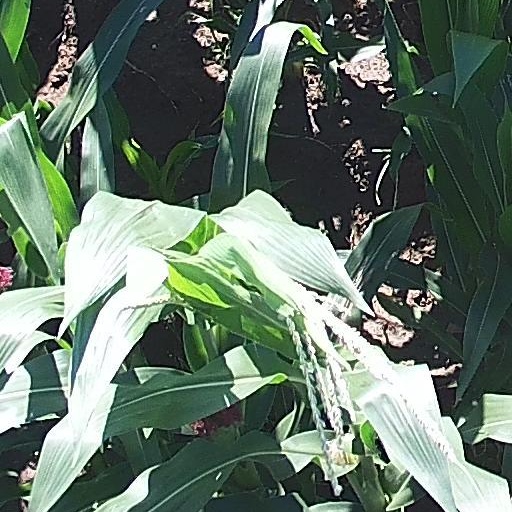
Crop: maize; corn